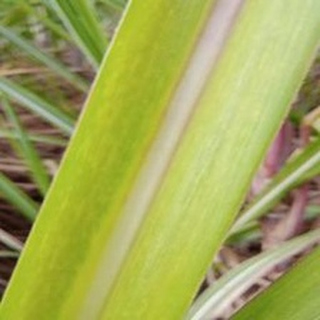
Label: sugarcane_yellow_leaf_disease